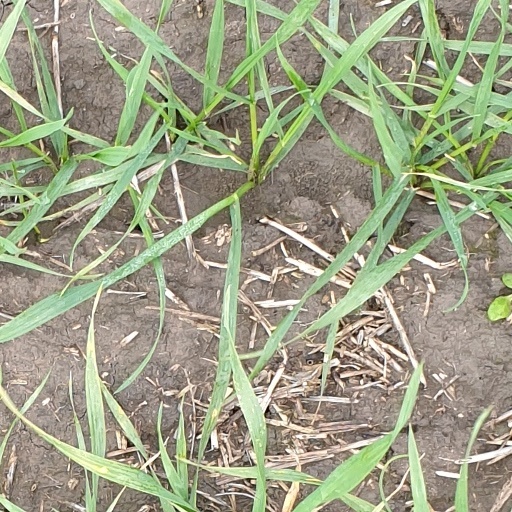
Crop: wheat